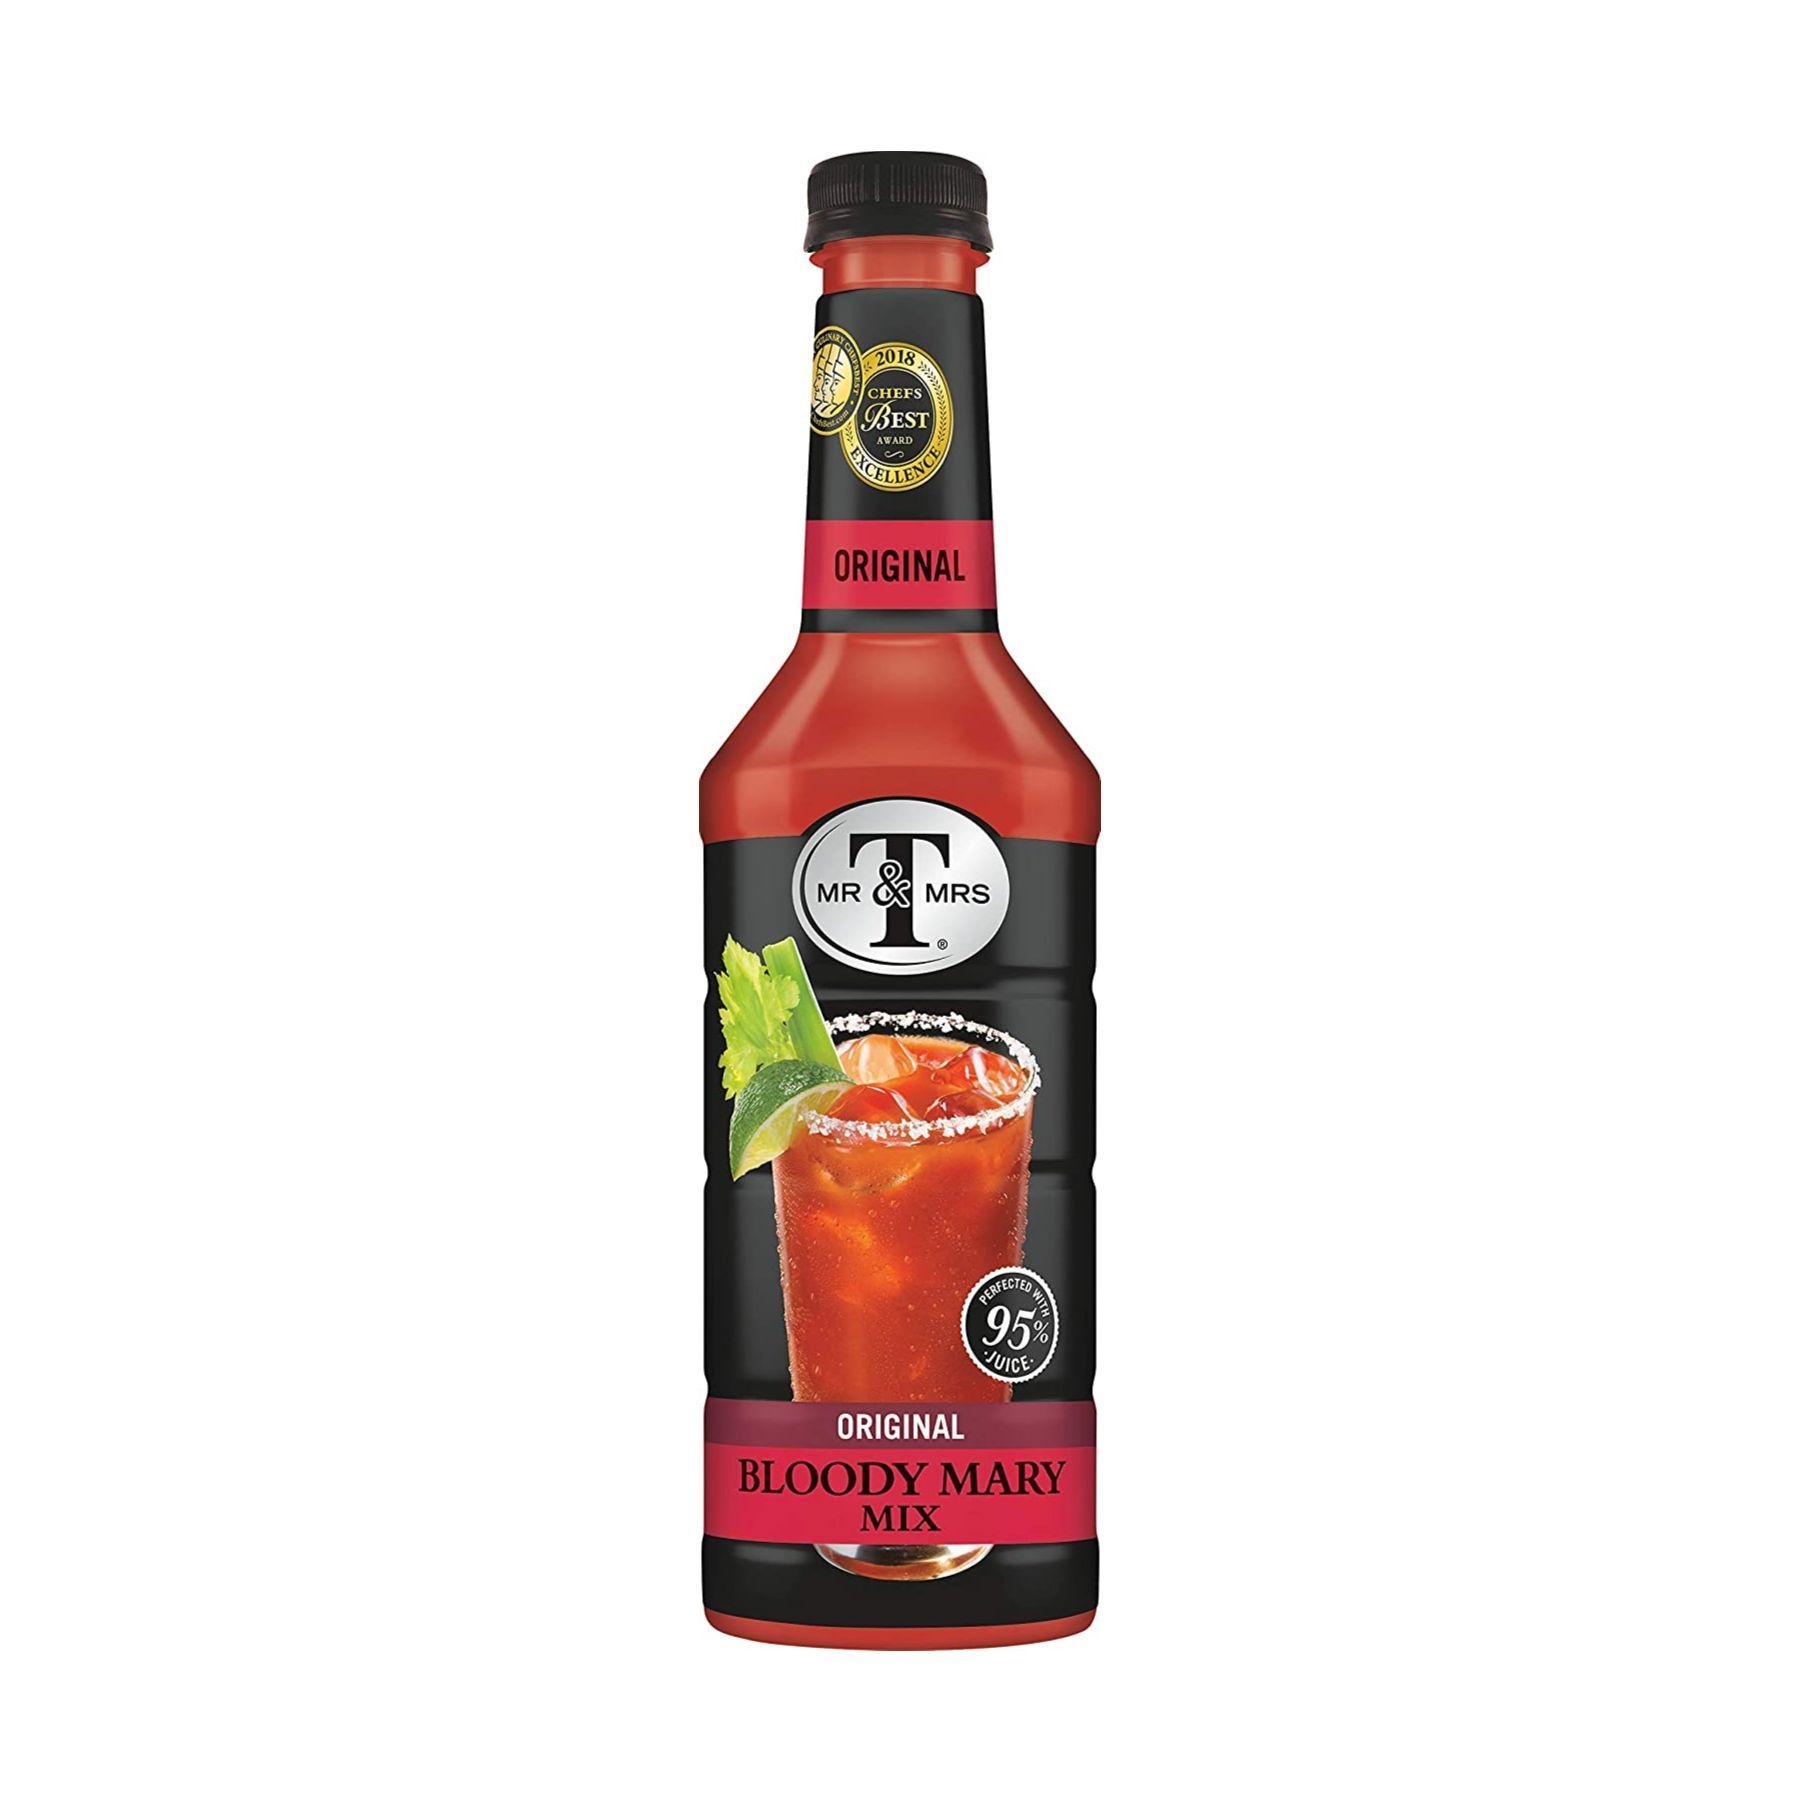
Mr. & Mrs. T's Original Bloody Mary Mix
Mr. & Mrs. T's Original Bloody Mary Mix is the perfect blend of bold expression and classic taste. There's no wrong way to mix your bloody mary when you're using Mr. & Mrs. T. Made from premium, quality ingredients, and 95% juice, Mr. & Mrs. T delivers delicious made from scratch taste in every pour. Mixing Instructions: Add 5 oz of Mr. & Mrs. T Original Bloody Mary Mix to 1 oz of vodka over ice in a tall cocktail glass. Garnish as desired.
Brand: Mr & Mrs T
Category: Food, Beverages & Tobacco > Beverages > Alcoholic Beverages > Premixed Spirits & Cocktail Mixes > Beer-Based Cocktails